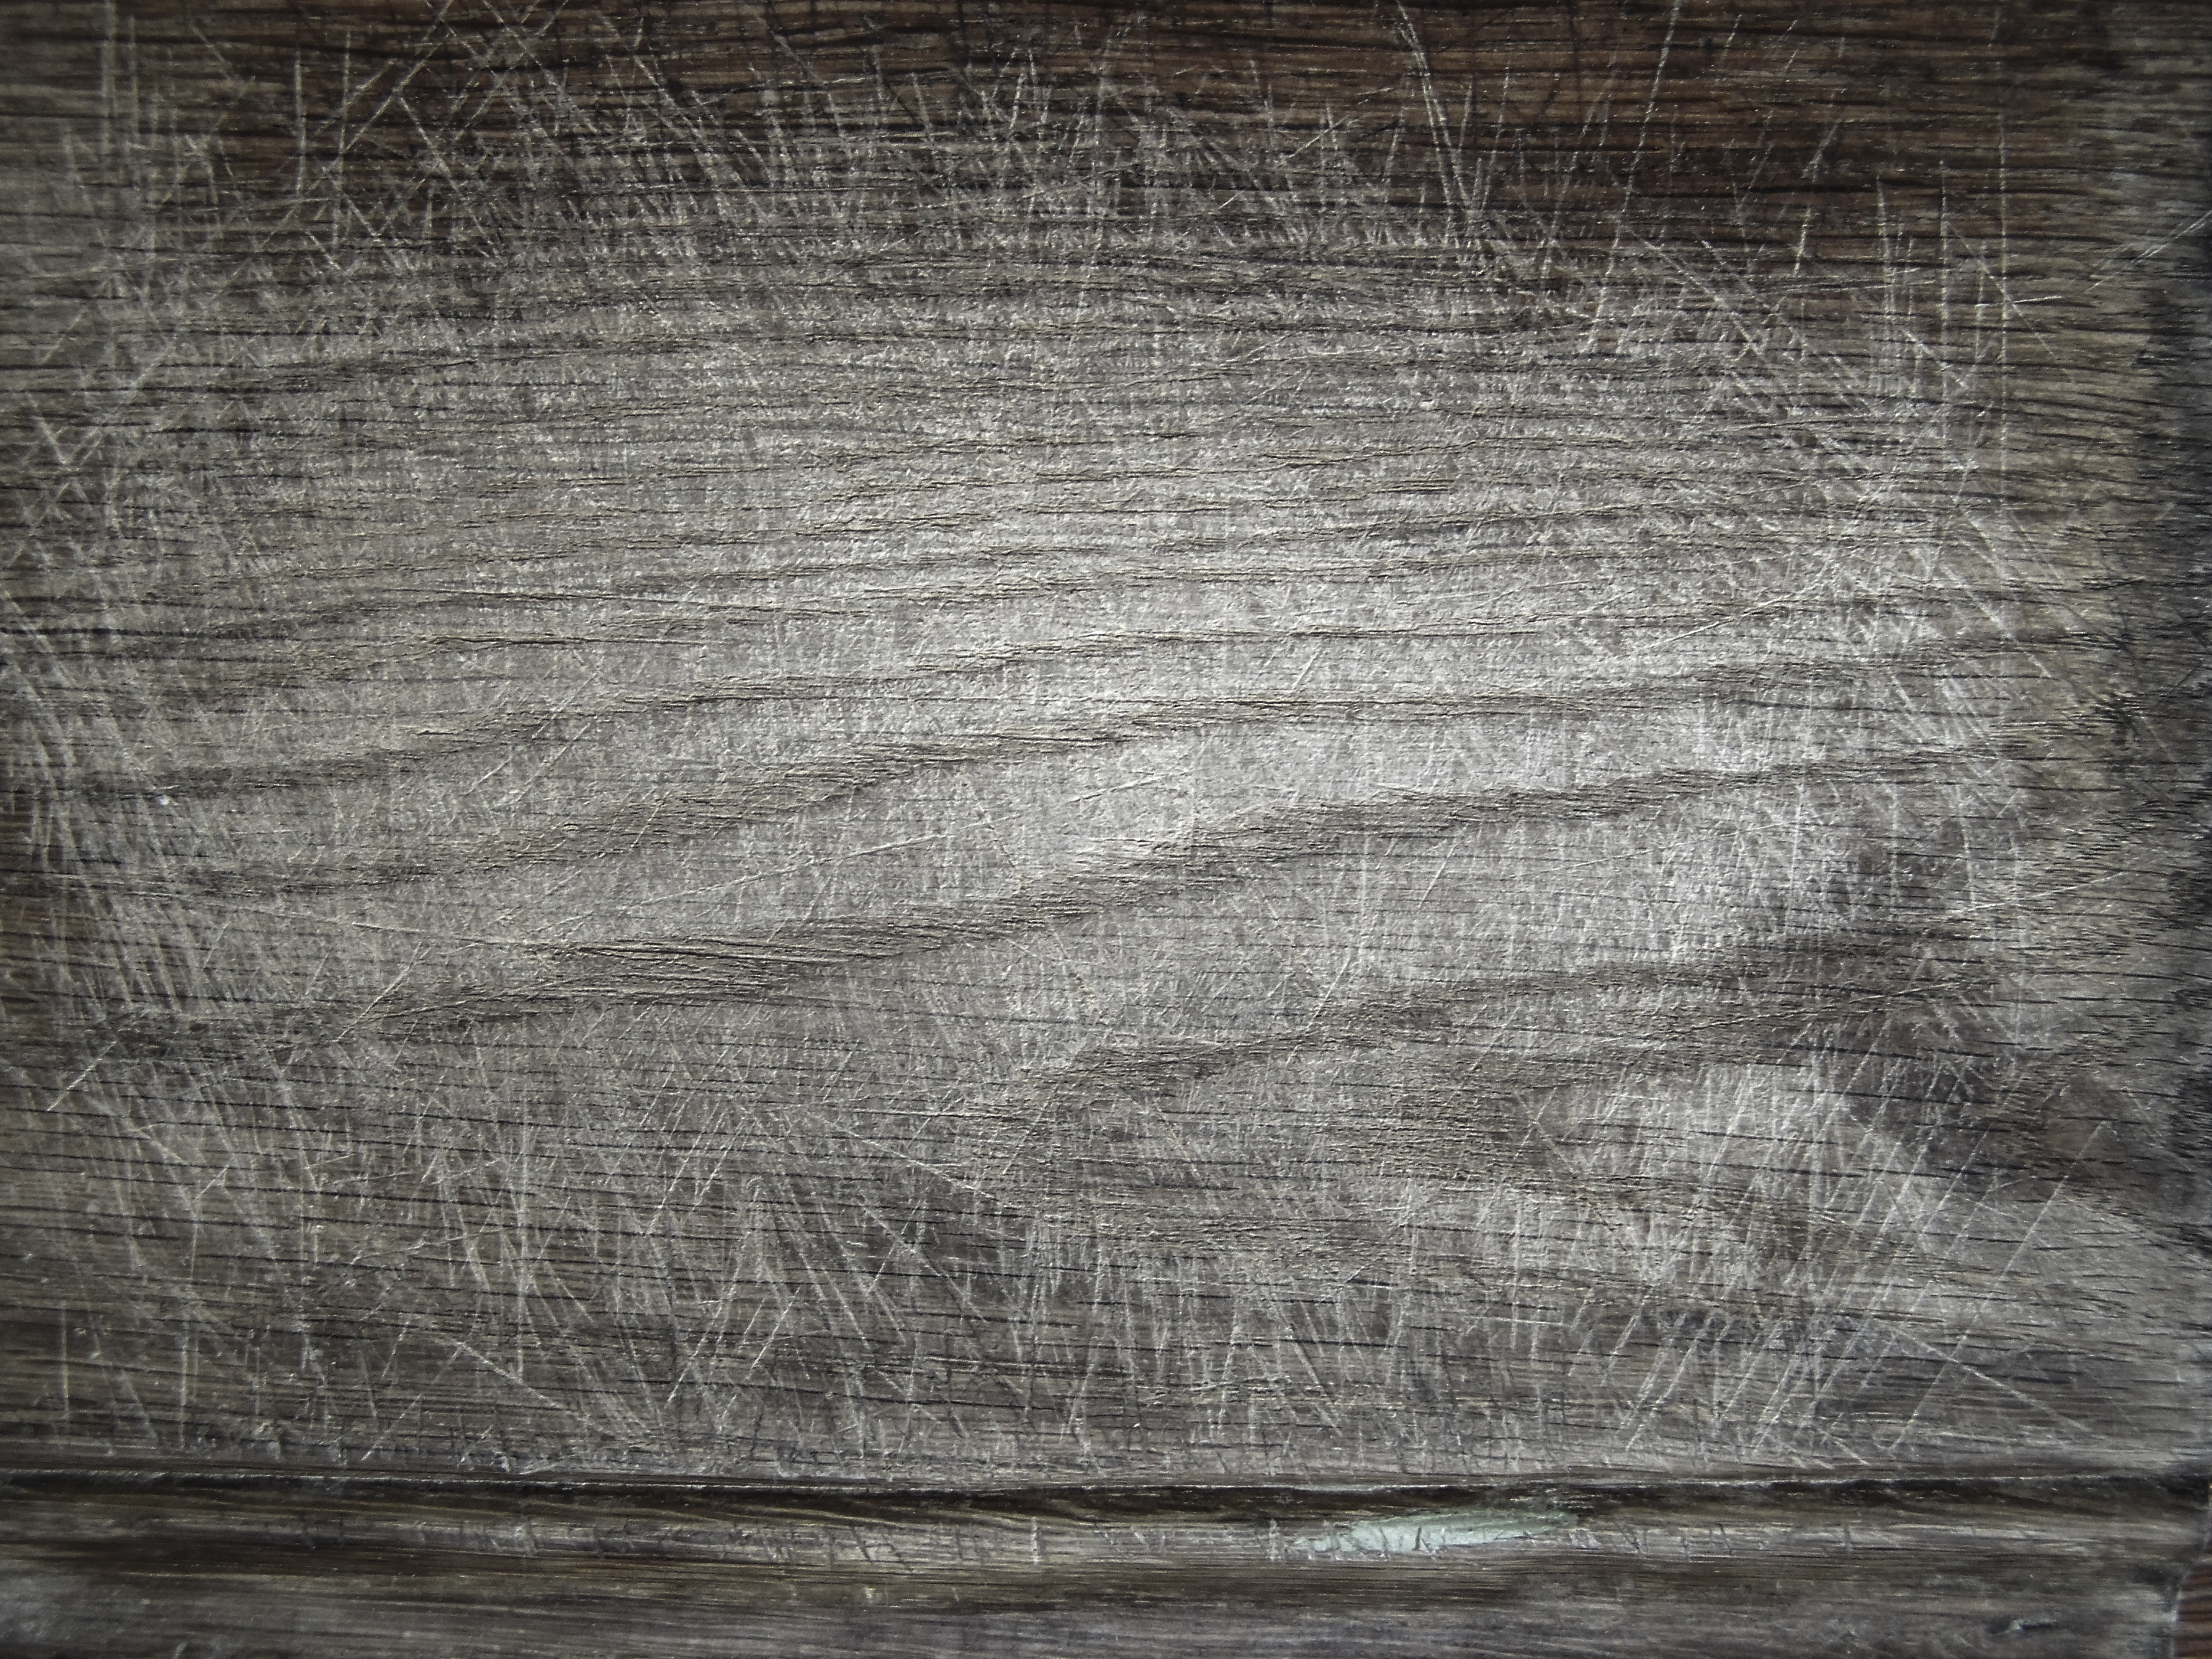
wood, board, artistic, card, background, texture, retro, vintage, brown, beige, floor, flooring, wood flooring, hardwood, pattern, rectangle